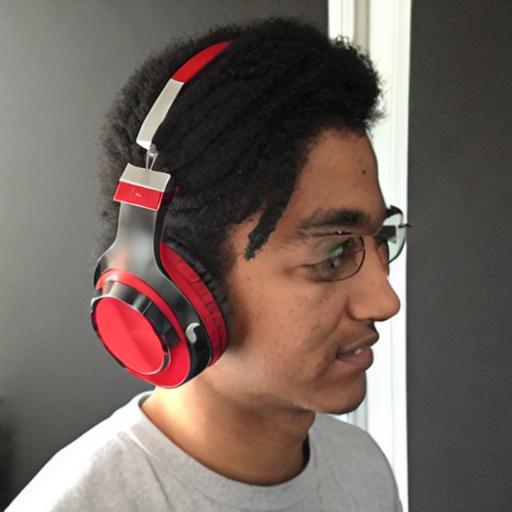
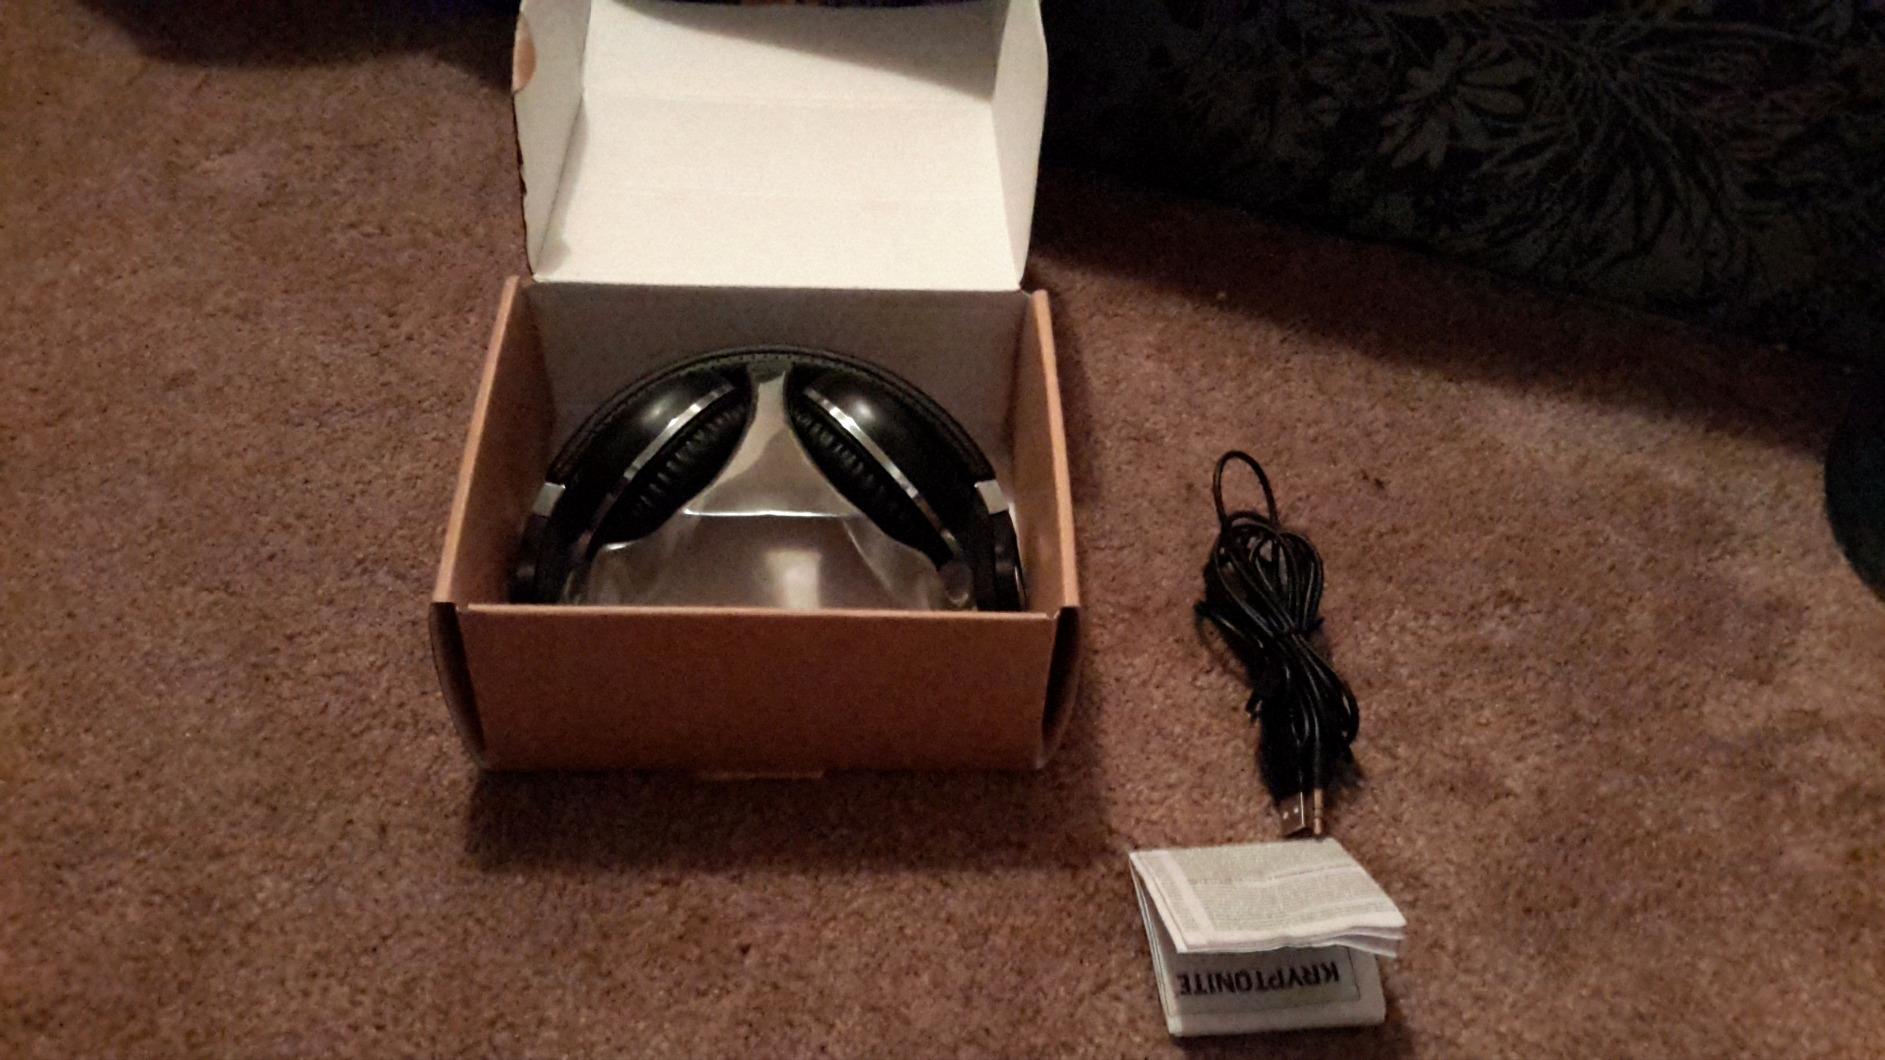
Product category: headphones
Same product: no